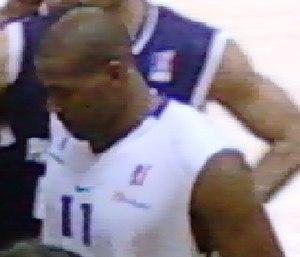
Lamont Hamilton lors du match Paris-Levallois - Dijon du 03 décembre 2011 au stade Pierre-de-Coubertin
Lamont Alexander Hamilton est un joueur américain de basket-ball. Il évolue au poste de pivot.